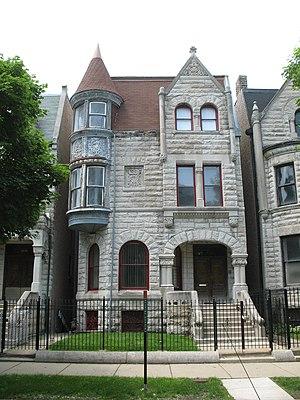
Ida B. Wells-Barnett House a été la résidence de l'avocate des droits civils Ida B. Wells, et son mari Ferdinand Lee Barnett de 1919 à 1930. Elle est située au 3624 S. Dr. Martin Luther King Jr. Memorial Drive dans le secteur communautaire de Douglas, à Chicago dans l'État de l'Illinois. Elle a été désignée Chicago Landmark par la ville le 2 octobre 1995. Le 30 mai 1974, elle fut inscrite sur le Registre national des lieux historiques puis en tant que National Historic Landmark.
Cet article relate l'histoire et divers aspects de l'architecture de Chicago, la troisième plus grande ville des États-Unis. L'architecture de cette ville a reflété et influencé pendant longtemps l'architecture américaine. La ville de Chicago comprend certains des premiers bâtiments réalisés par des architectes aujourd'hui mondialement reconnus. Comme la plupart des bâtiments du centre-ville ont été détruits par le Grand incendie de 1871, ils sont plutôt réputés pour leur originalité que pour leur ancienneté. À la suite de cet événement qui marqua définitivement l'histoire de la ville, Chicago devient un laboratoire d'expériences architecturales où se côtoient une multitude de styles et de mouvements allant de la fin du XIXᵉ siècle jusqu'à nos jours.